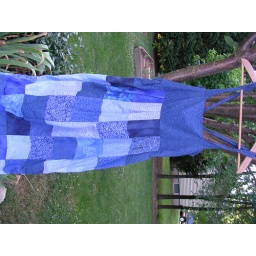
Apron dress in shades of blue